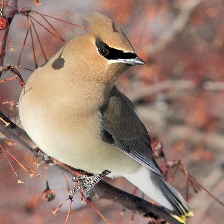
Species: CEDAR WAXWING
Scientific name: BOMBYCILLA CEDRORUM